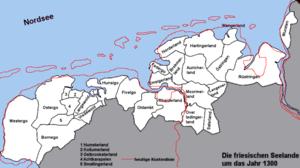
Freden i Groningen
Friesland mellem Vlie og Wezer
Freden i Groningen eller Groninger Zoen er en fredsaftale, der bragte en ende på den store frisiske krig.